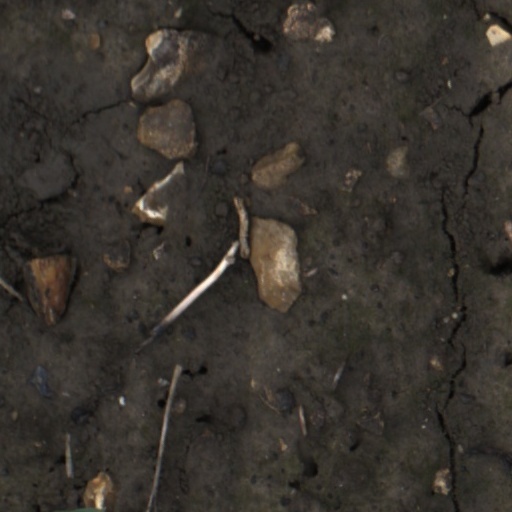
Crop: wheat